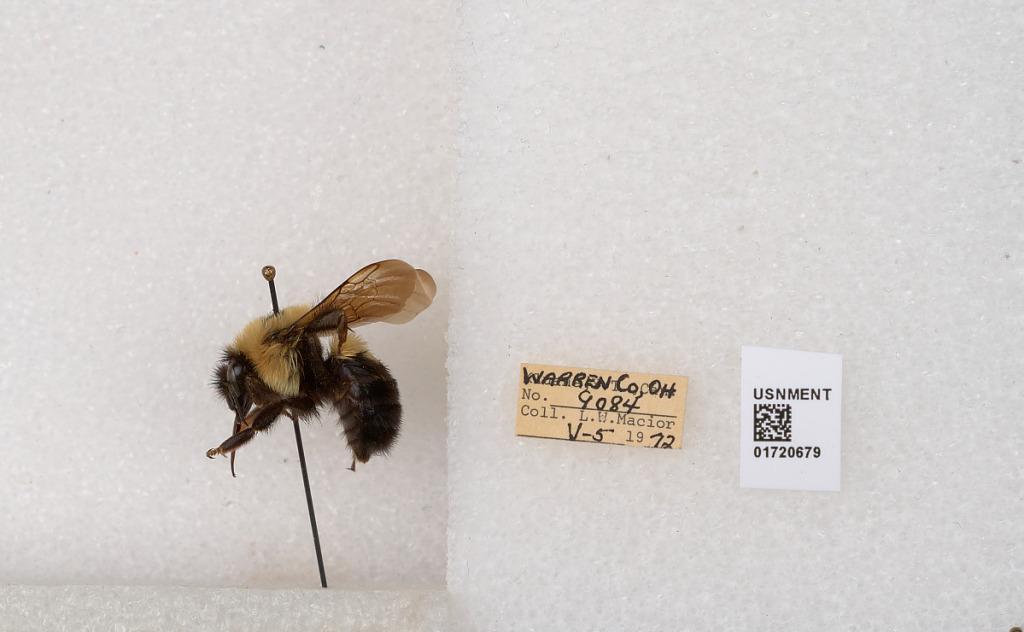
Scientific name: Bombus bimaculatus Cresson
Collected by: L. Macior
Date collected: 1972-5-5
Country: United States
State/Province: Ohio
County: Warren
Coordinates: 39.4276, -84.1668